United States Army Herald Trumpets

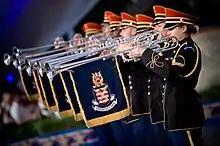
The U.S. Army Herald Trumpets perform at the 2008 National Memorial Day Concert on the lawn of the U.S. Capitol, Washington D.C., May 25, 2008.

The Herald Trumpets use a combination of E-flat, B-flat mezzo-soprano, B-flat tenor, and bass herald trumpets custom-manufactured by Kanstul Musical Instruments. For defined ceremonies herald trumpets decorated by banner with coat of arms. Each trumpet is dressed with a ceremonial tabard emblazoned with the heraldic achievement of the U.S. Army Band. The unit's rope drums, as with those of the rest of the U.S. Army Band, are manufactured by the Cooperman Drum Company and are painted with an emblem known as "the Grand Republic," which was designed by Gus Moeller. The drum heads are made of kevlar.